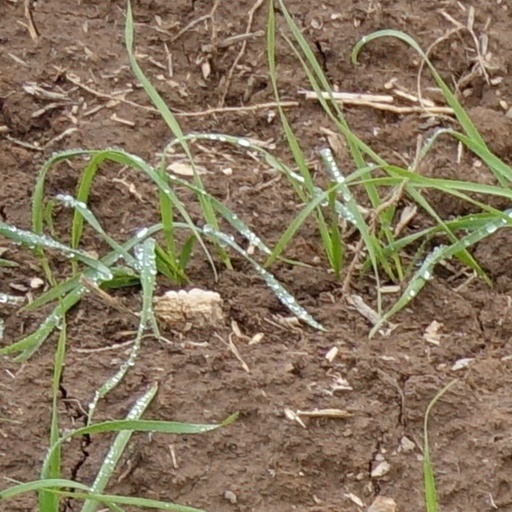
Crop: wheat